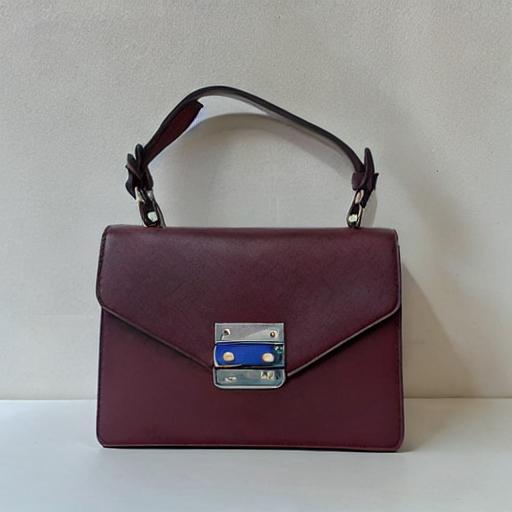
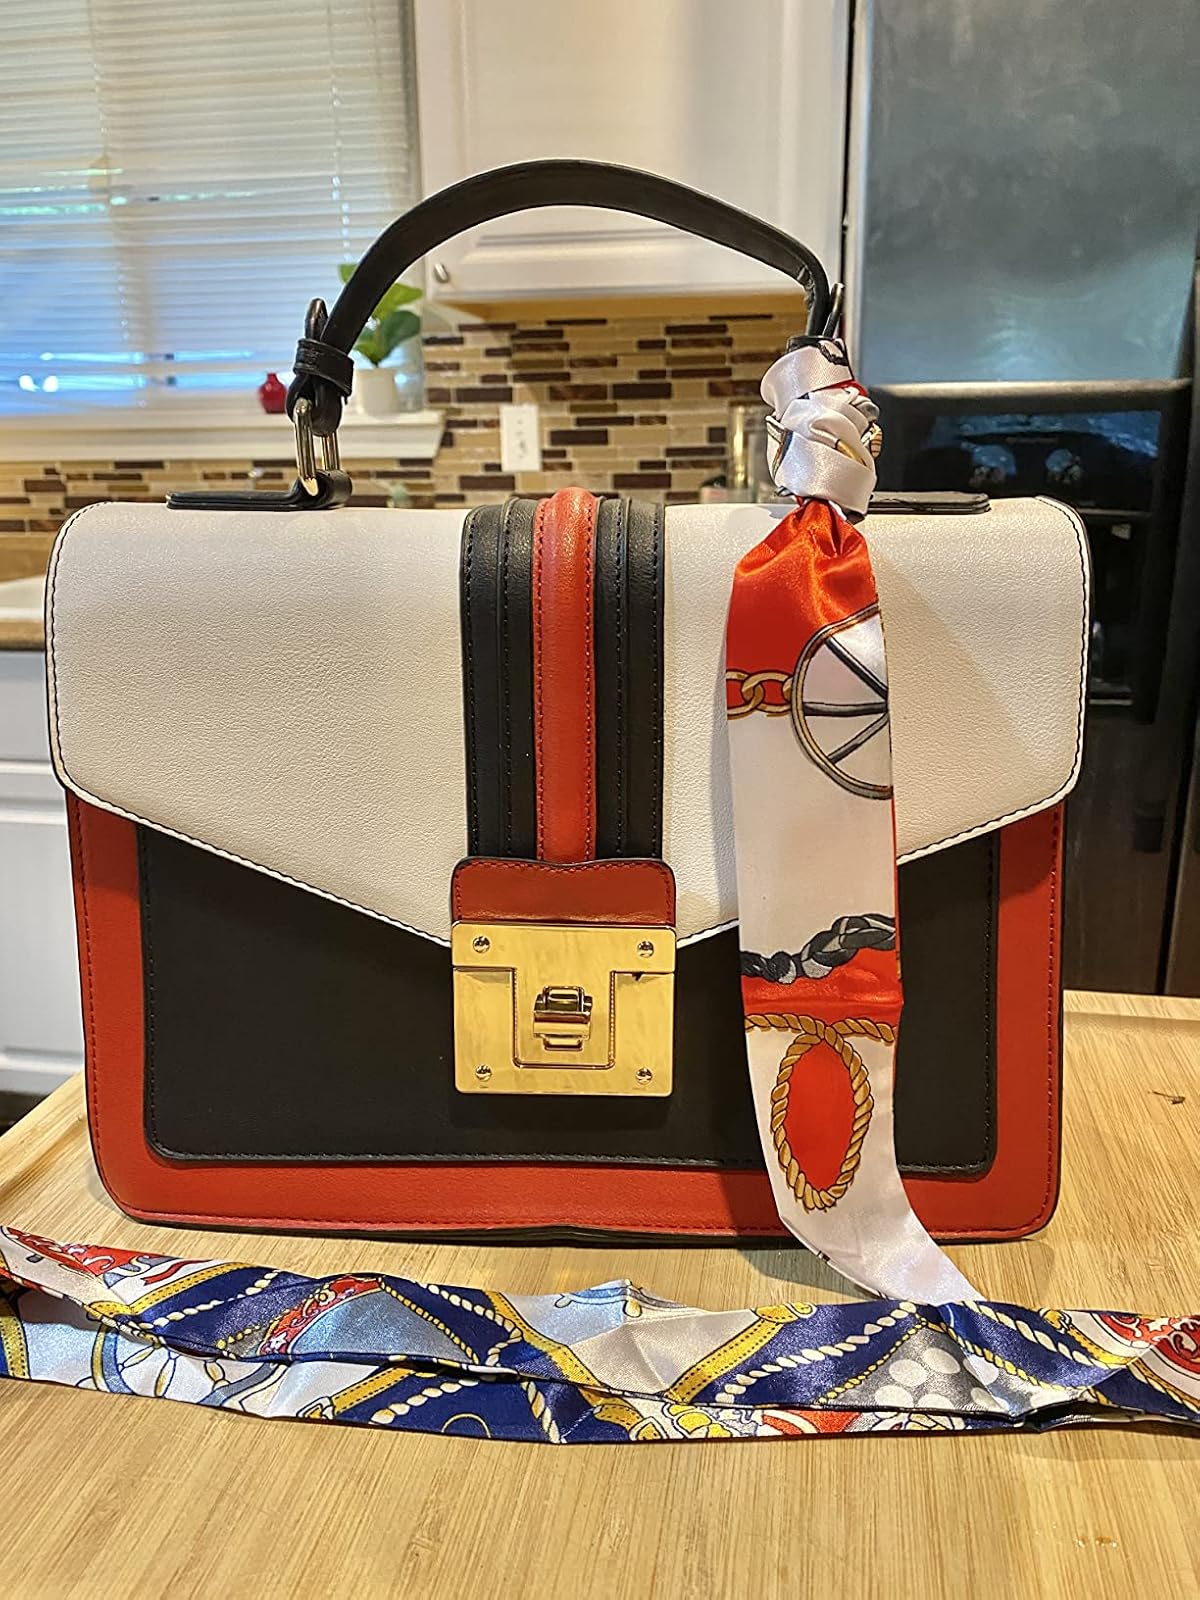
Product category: accessories_handbag
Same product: no